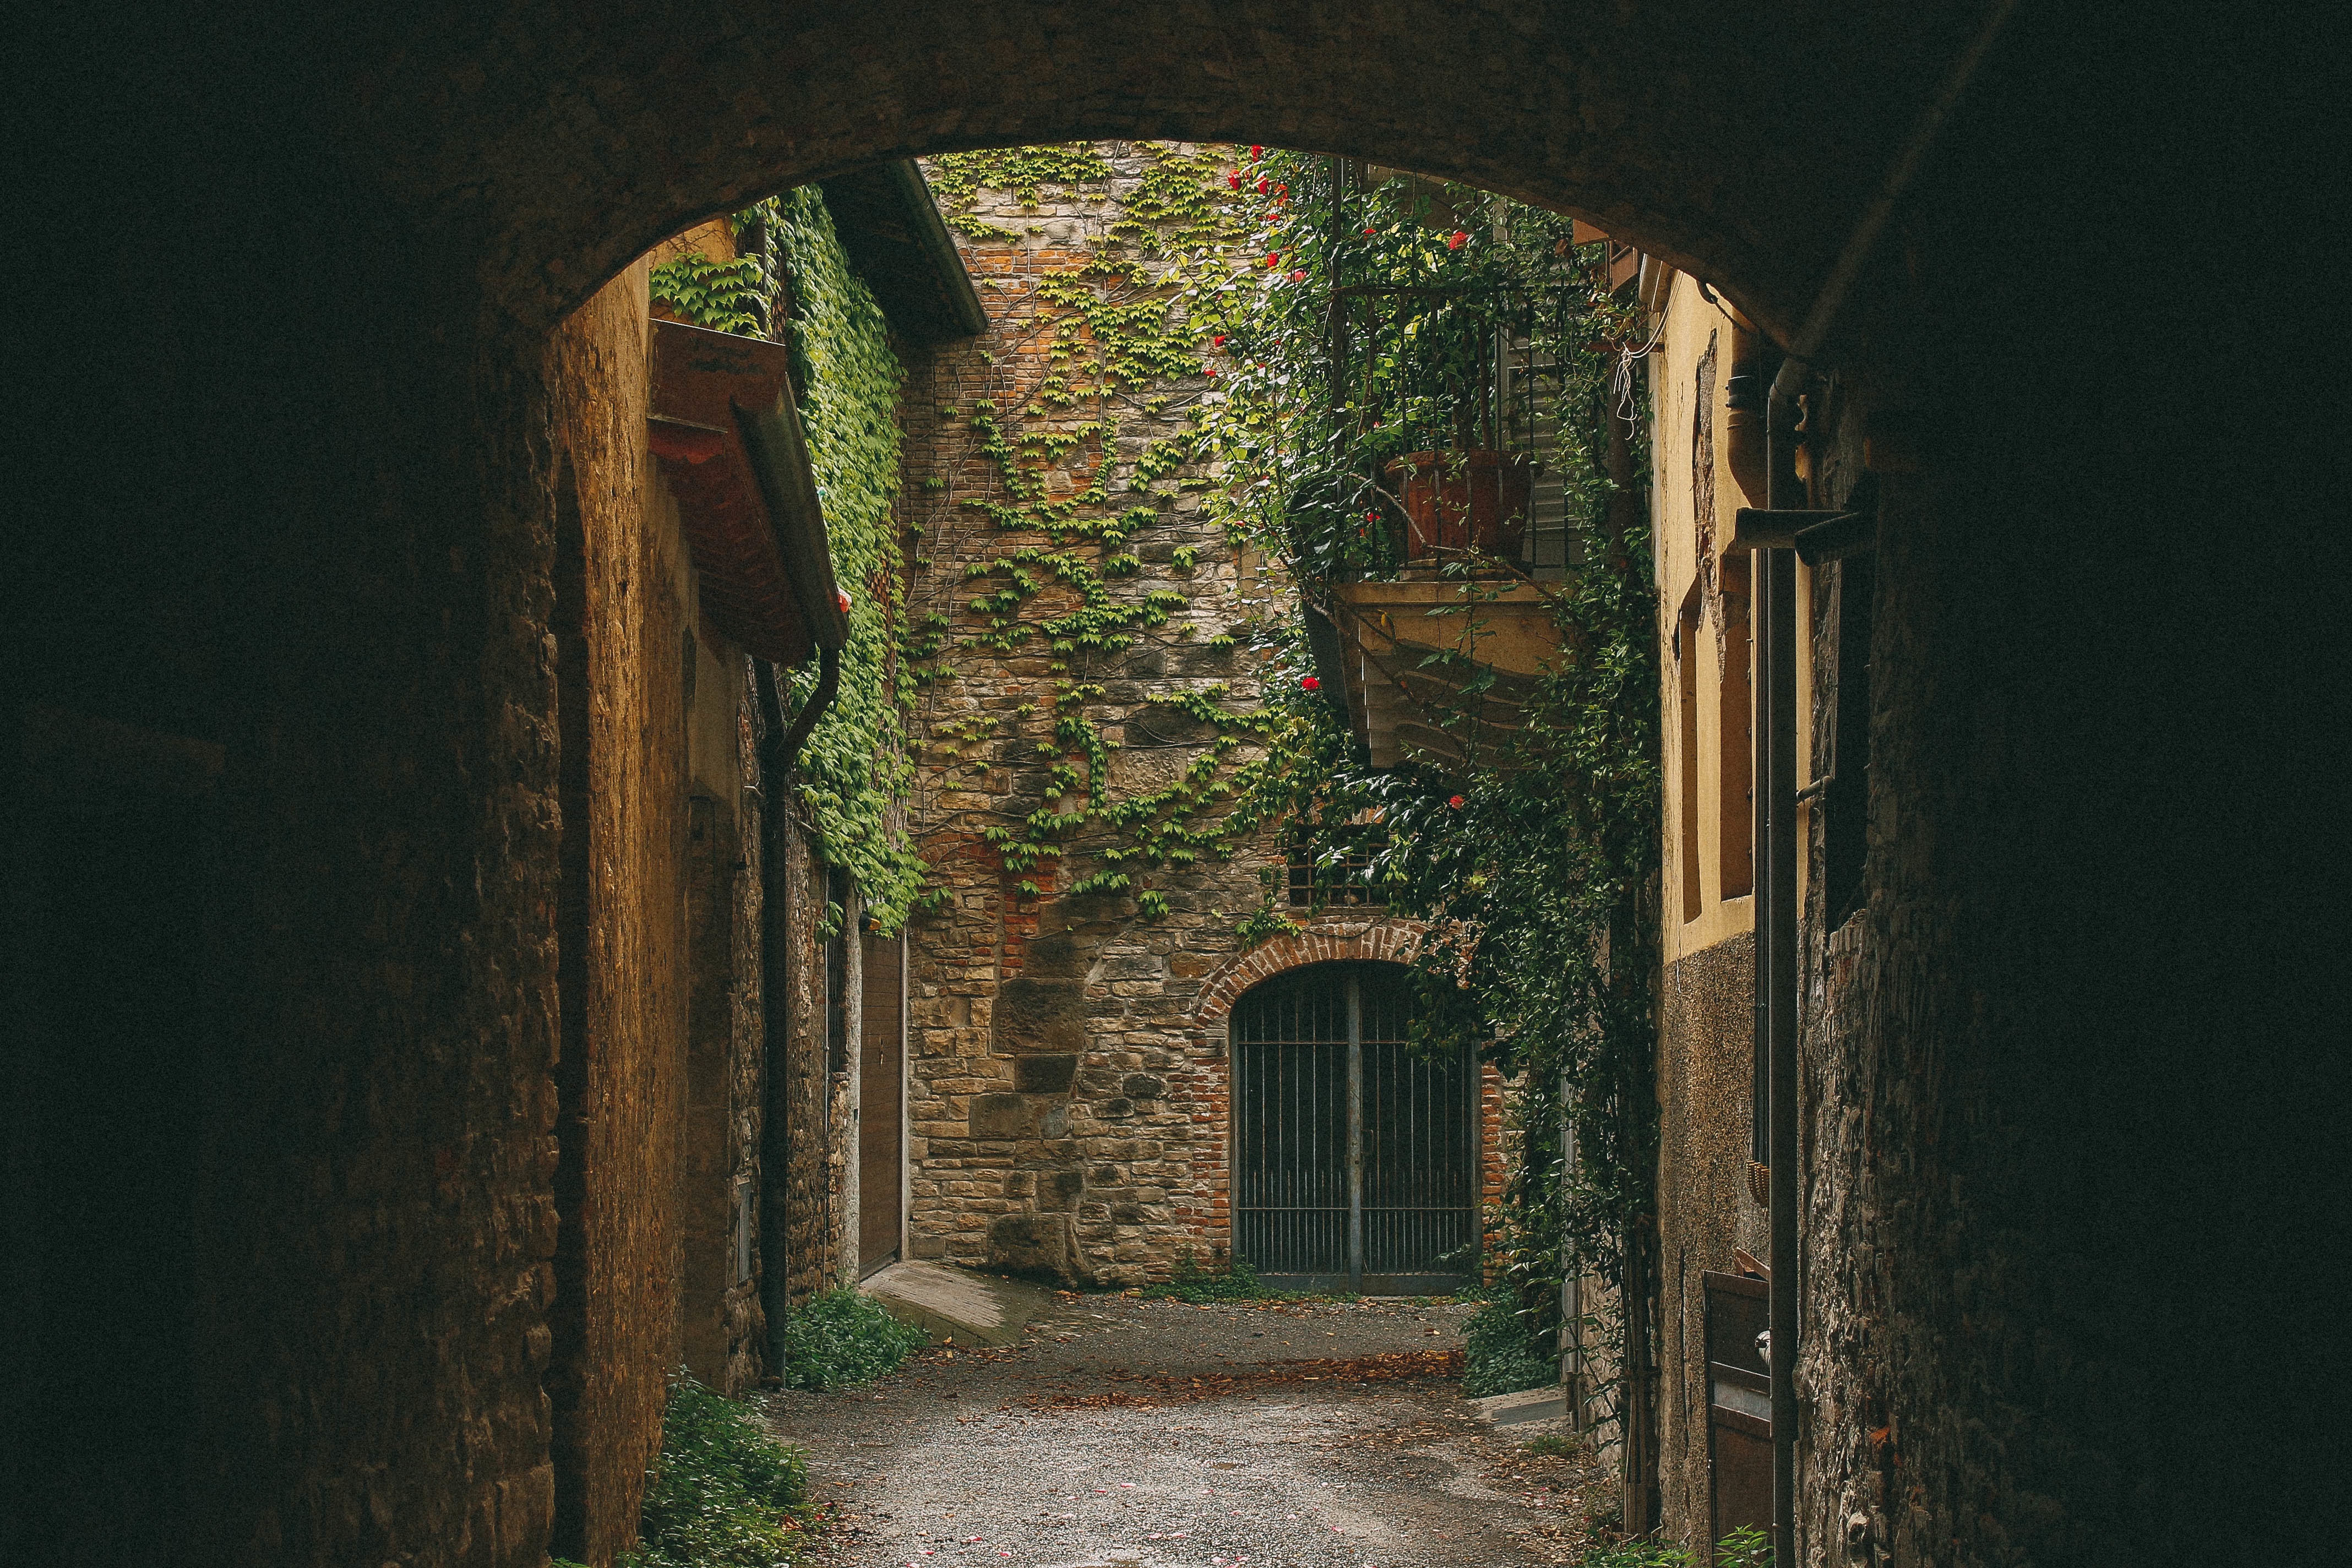
light, architecture, house, sunlight, window, building, alley, arch, green, darkness, chapel, place of worship, ruins, monastery, abbey, ancient history